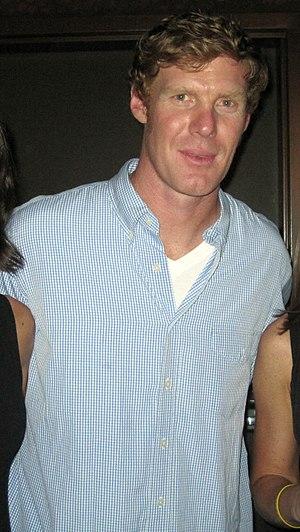
Panayotis Alexander « Alexi » Lalas est un ancien joueur américain de soccer, désormais dirigeant de club, né le 1ᵉʳ juin 1970 à Birmingham, dans l'État du Michigan.